Old Christiansburg Industrial Institute

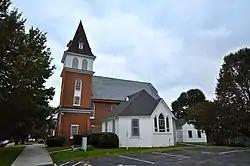
Old Christiansburg Industrial Institute, September 2013

Old Christiansburg Industrial Institute is a historic African American trade school complex located at Christiansburg, Montgomery County, Virginia. The complex includes the Hill School (1885), the Schaeffer Memorial Baptist Church (1885), and the Primary Annex (1888). The Hill School is a -story, cruciform-plan, gable-roof structure set on a low stone foundation. Although the building is stylistically in the Italianate mode, the windows suggest a Queen Anne Revival inspiration. The Schaeffer Memorial Baptist Church is a Victorian Gothic brick church building with a gable-roof and projecting southeast corner tower. Connected to the church by a covered passageway is a wood-frame, tent-roof octagon, known as the Primary Annex. A later building associated with the Christiansburg Industrial Institute is the separately listed Edgar A. Long Building built in 1927.